Elton John

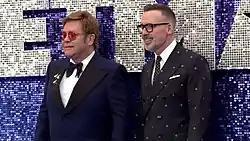
John with his husband David Furnish at Leicester Square in May 2019 for the London premiere of John's biopic film "Rocketman"

A biopic about John's life from his childhood to the 1980s, "Rocketman", was produced by Paramount Pictures and released in May 2019. It was directed by Dexter Fletcher, who had also co-directed the film "Bohemian Rhapsody", and stars Taron Egerton as John; John had previously appeared as a fictionalised version of himself alongside Egerton in the film "" (2017). John and Egerton performed a new song written for "Rocketman", "(I'm Gonna) Love Me Again", which premiered on BBC Radio 2 in 2019. The song would see John win the Academy Award for Best Original Song for the second time. In October 2019, John released what he described as his "first and only autobiography", "Me". The audiobook of "Me" was narrated by Egerton, with John reading the prologue and epilogue.